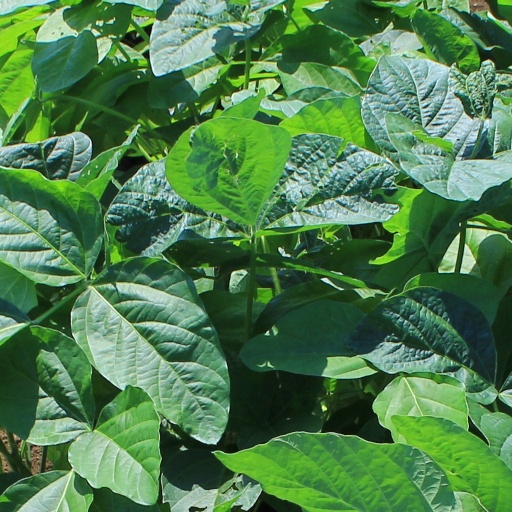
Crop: soybean